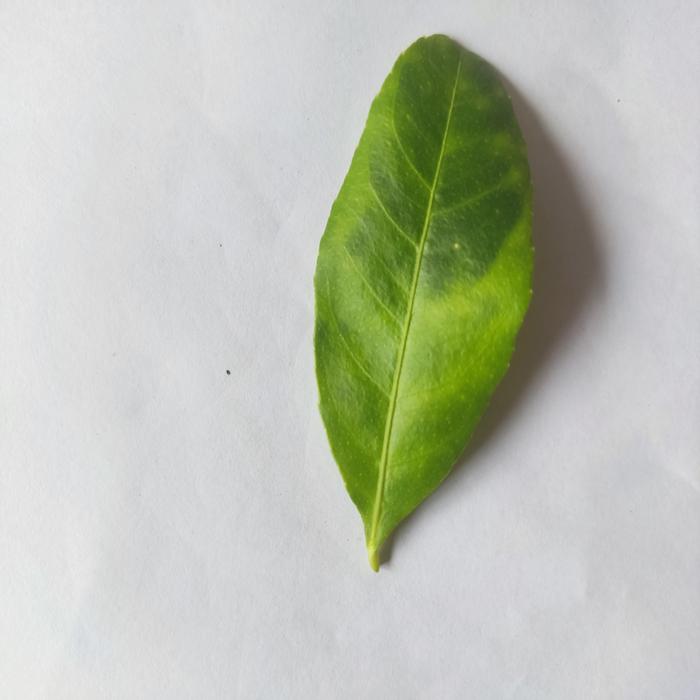
Crop: Lemon
Leaf condition: Citrus